Hsinbyumashin

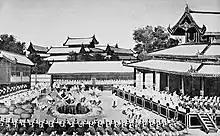
A painting depicting the massacre at Mandalay Palace

After the death of the chief queen, Setkya Dewi, Hsinbyumashin was the most eligible candidate to replace the chief queen position. However, King Mindon chose not to replace anyone, leaving the position vacant. Nevertheless, she received the rights of the chief queen in the palace and bestowed with the special royal title "Great Union Partner Queen" (မြတ်သောပြည်ထောင်ဖက်မိဖုရားကြီး).